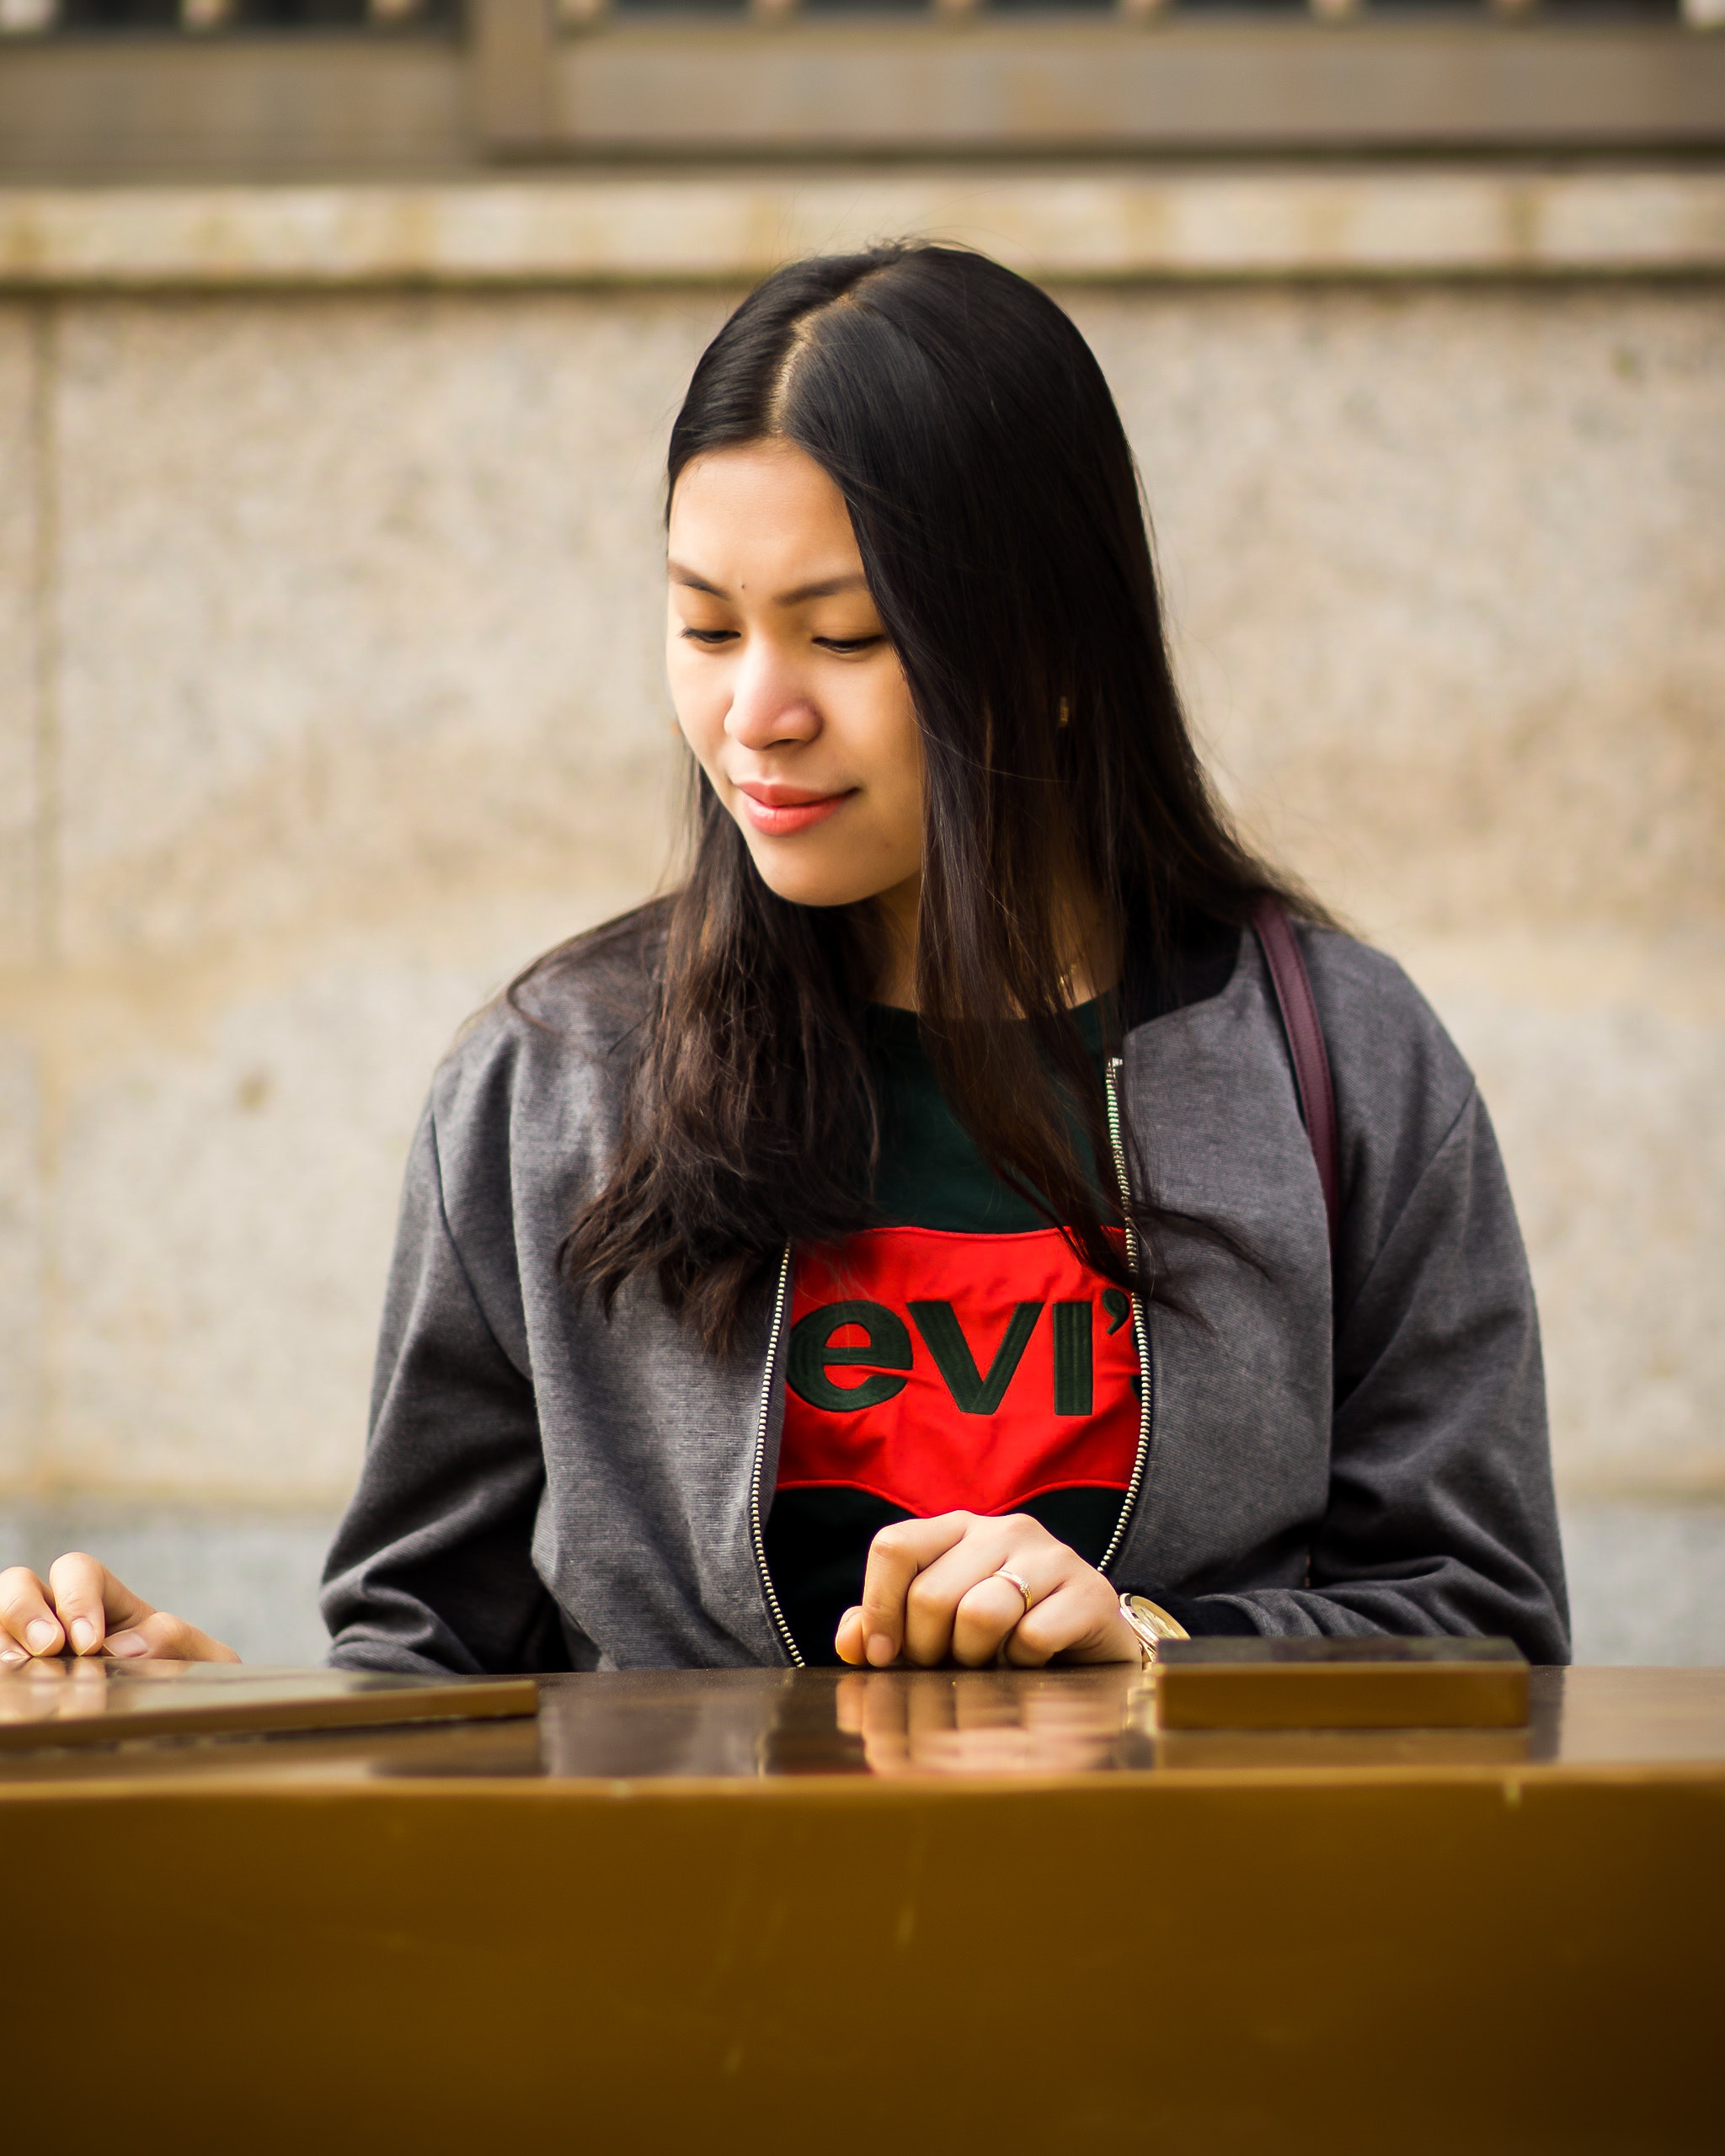
student, sitting, smile, long hair, photography, table, brown hair, black hair, t shirt